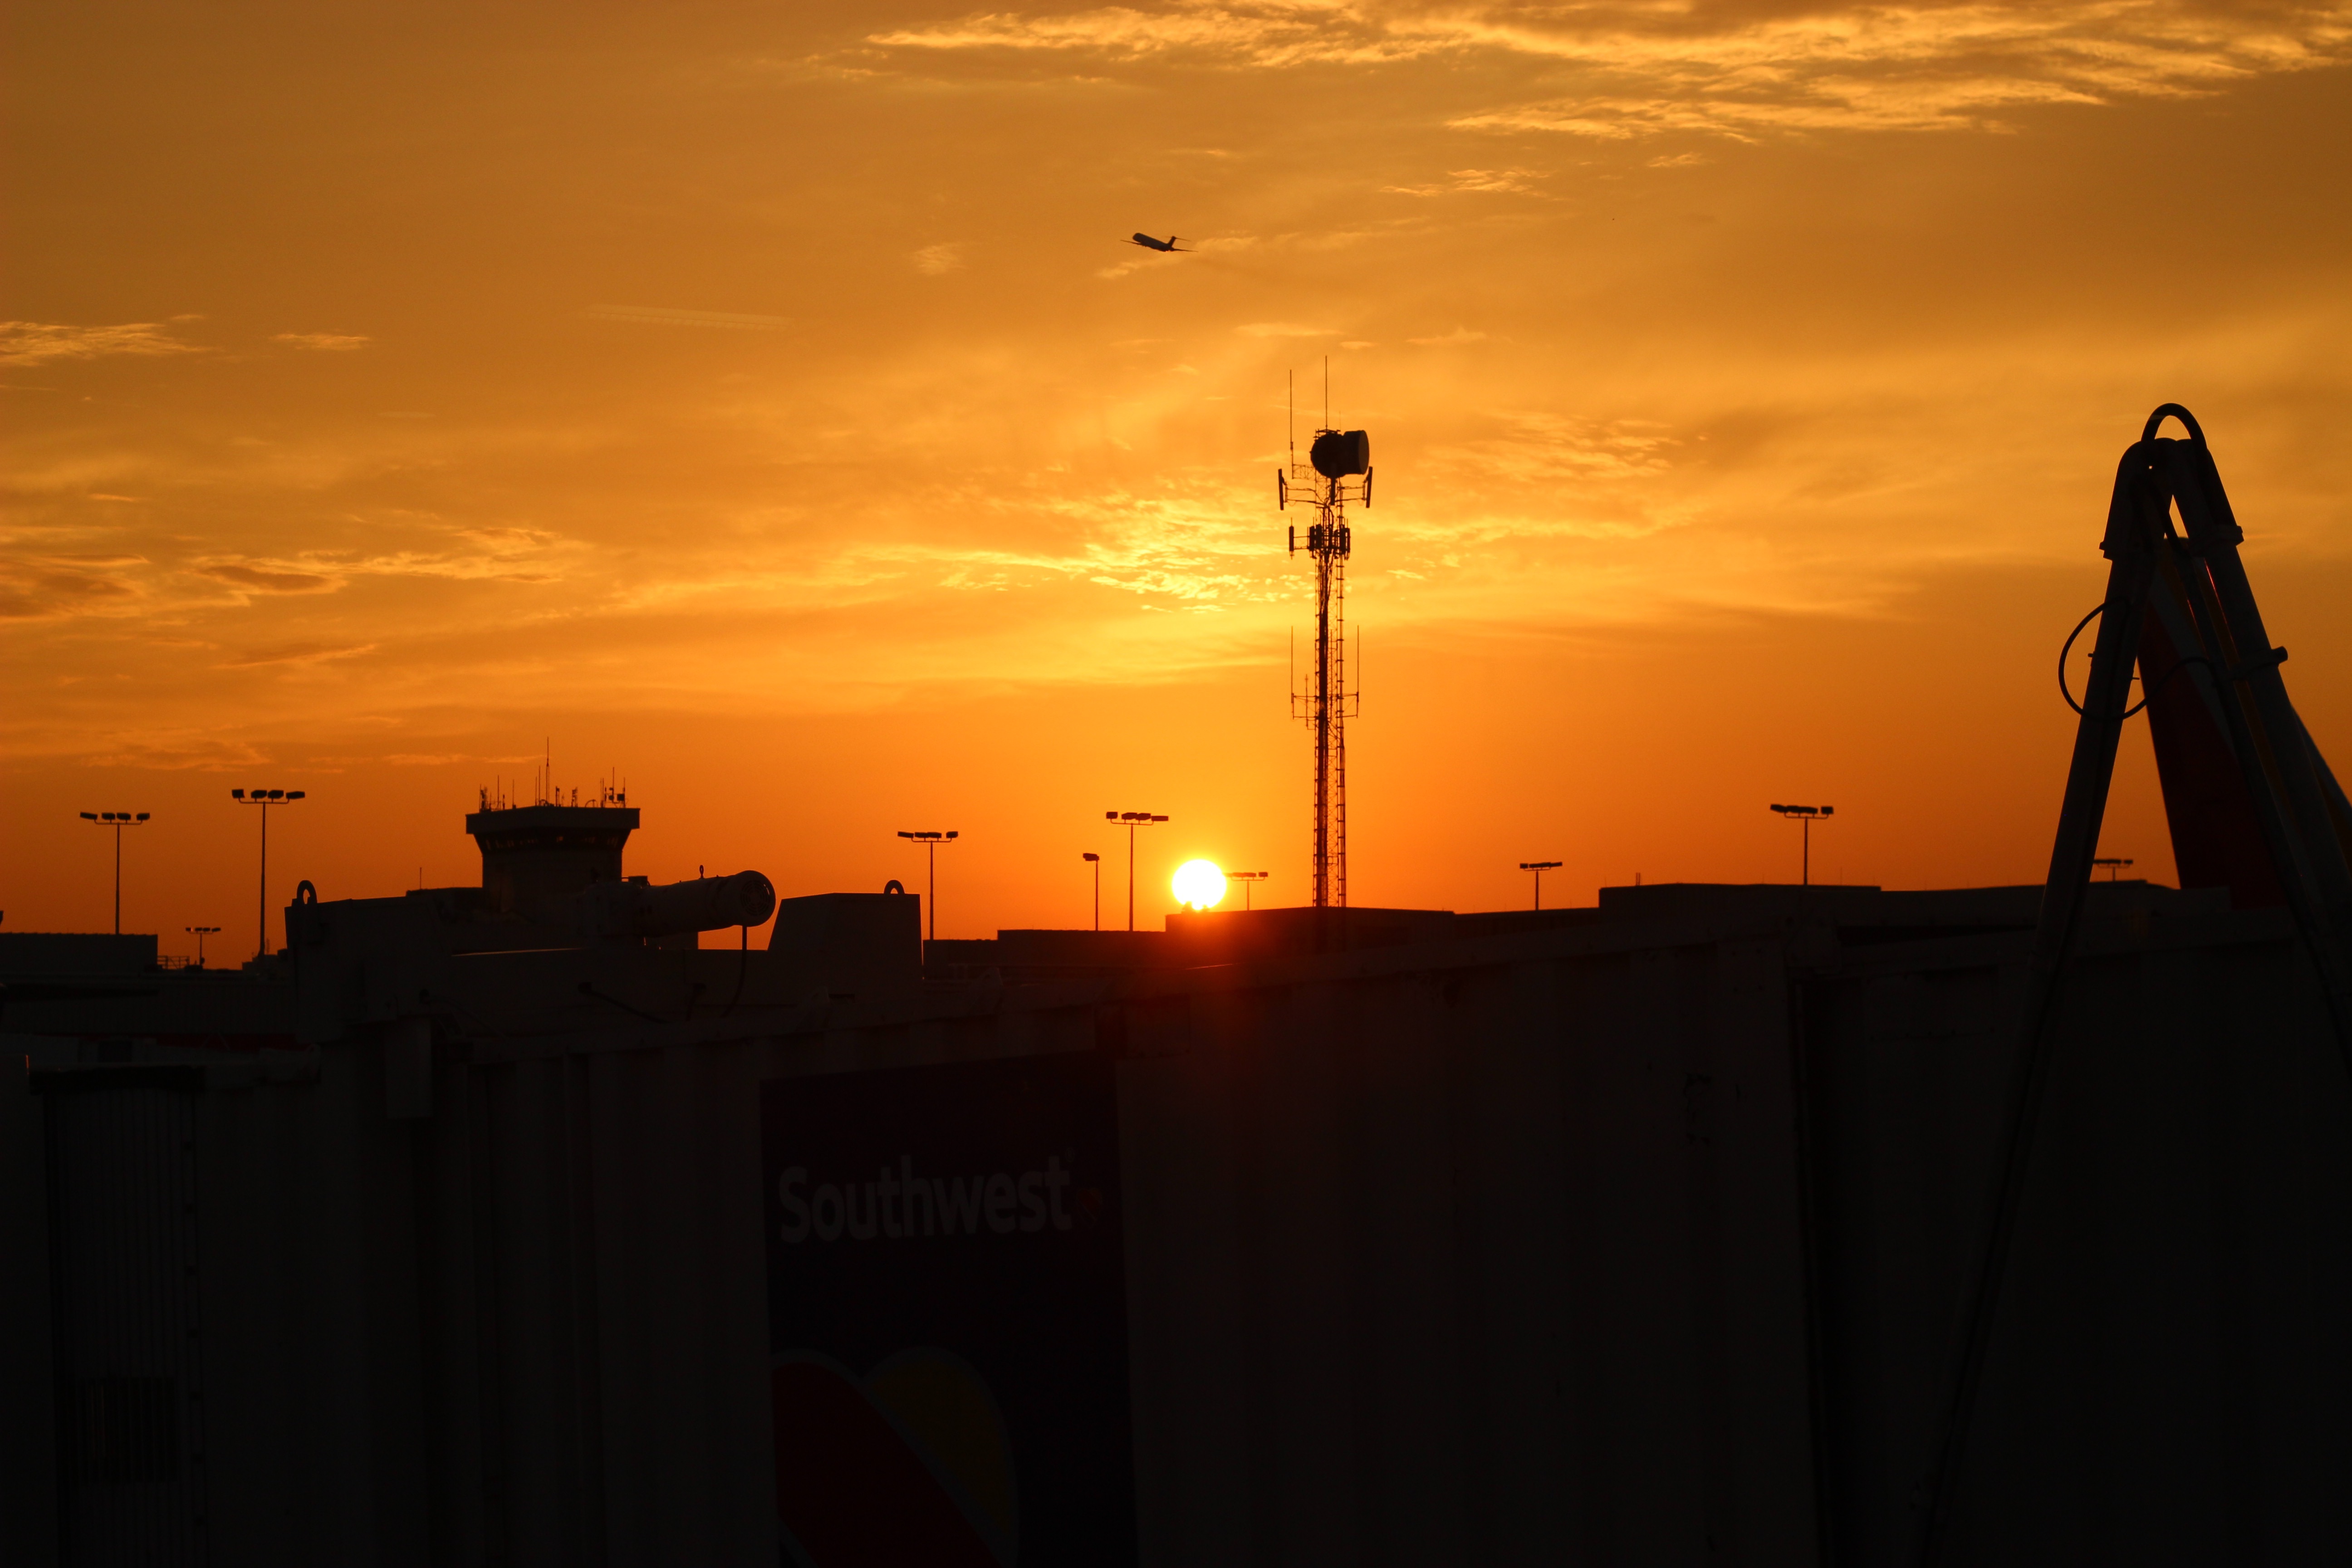
horizon, silhouette, sky, sun, sunrise, sunset, skyline, sunlight, morning, dawn, dusk, evening, afterglow